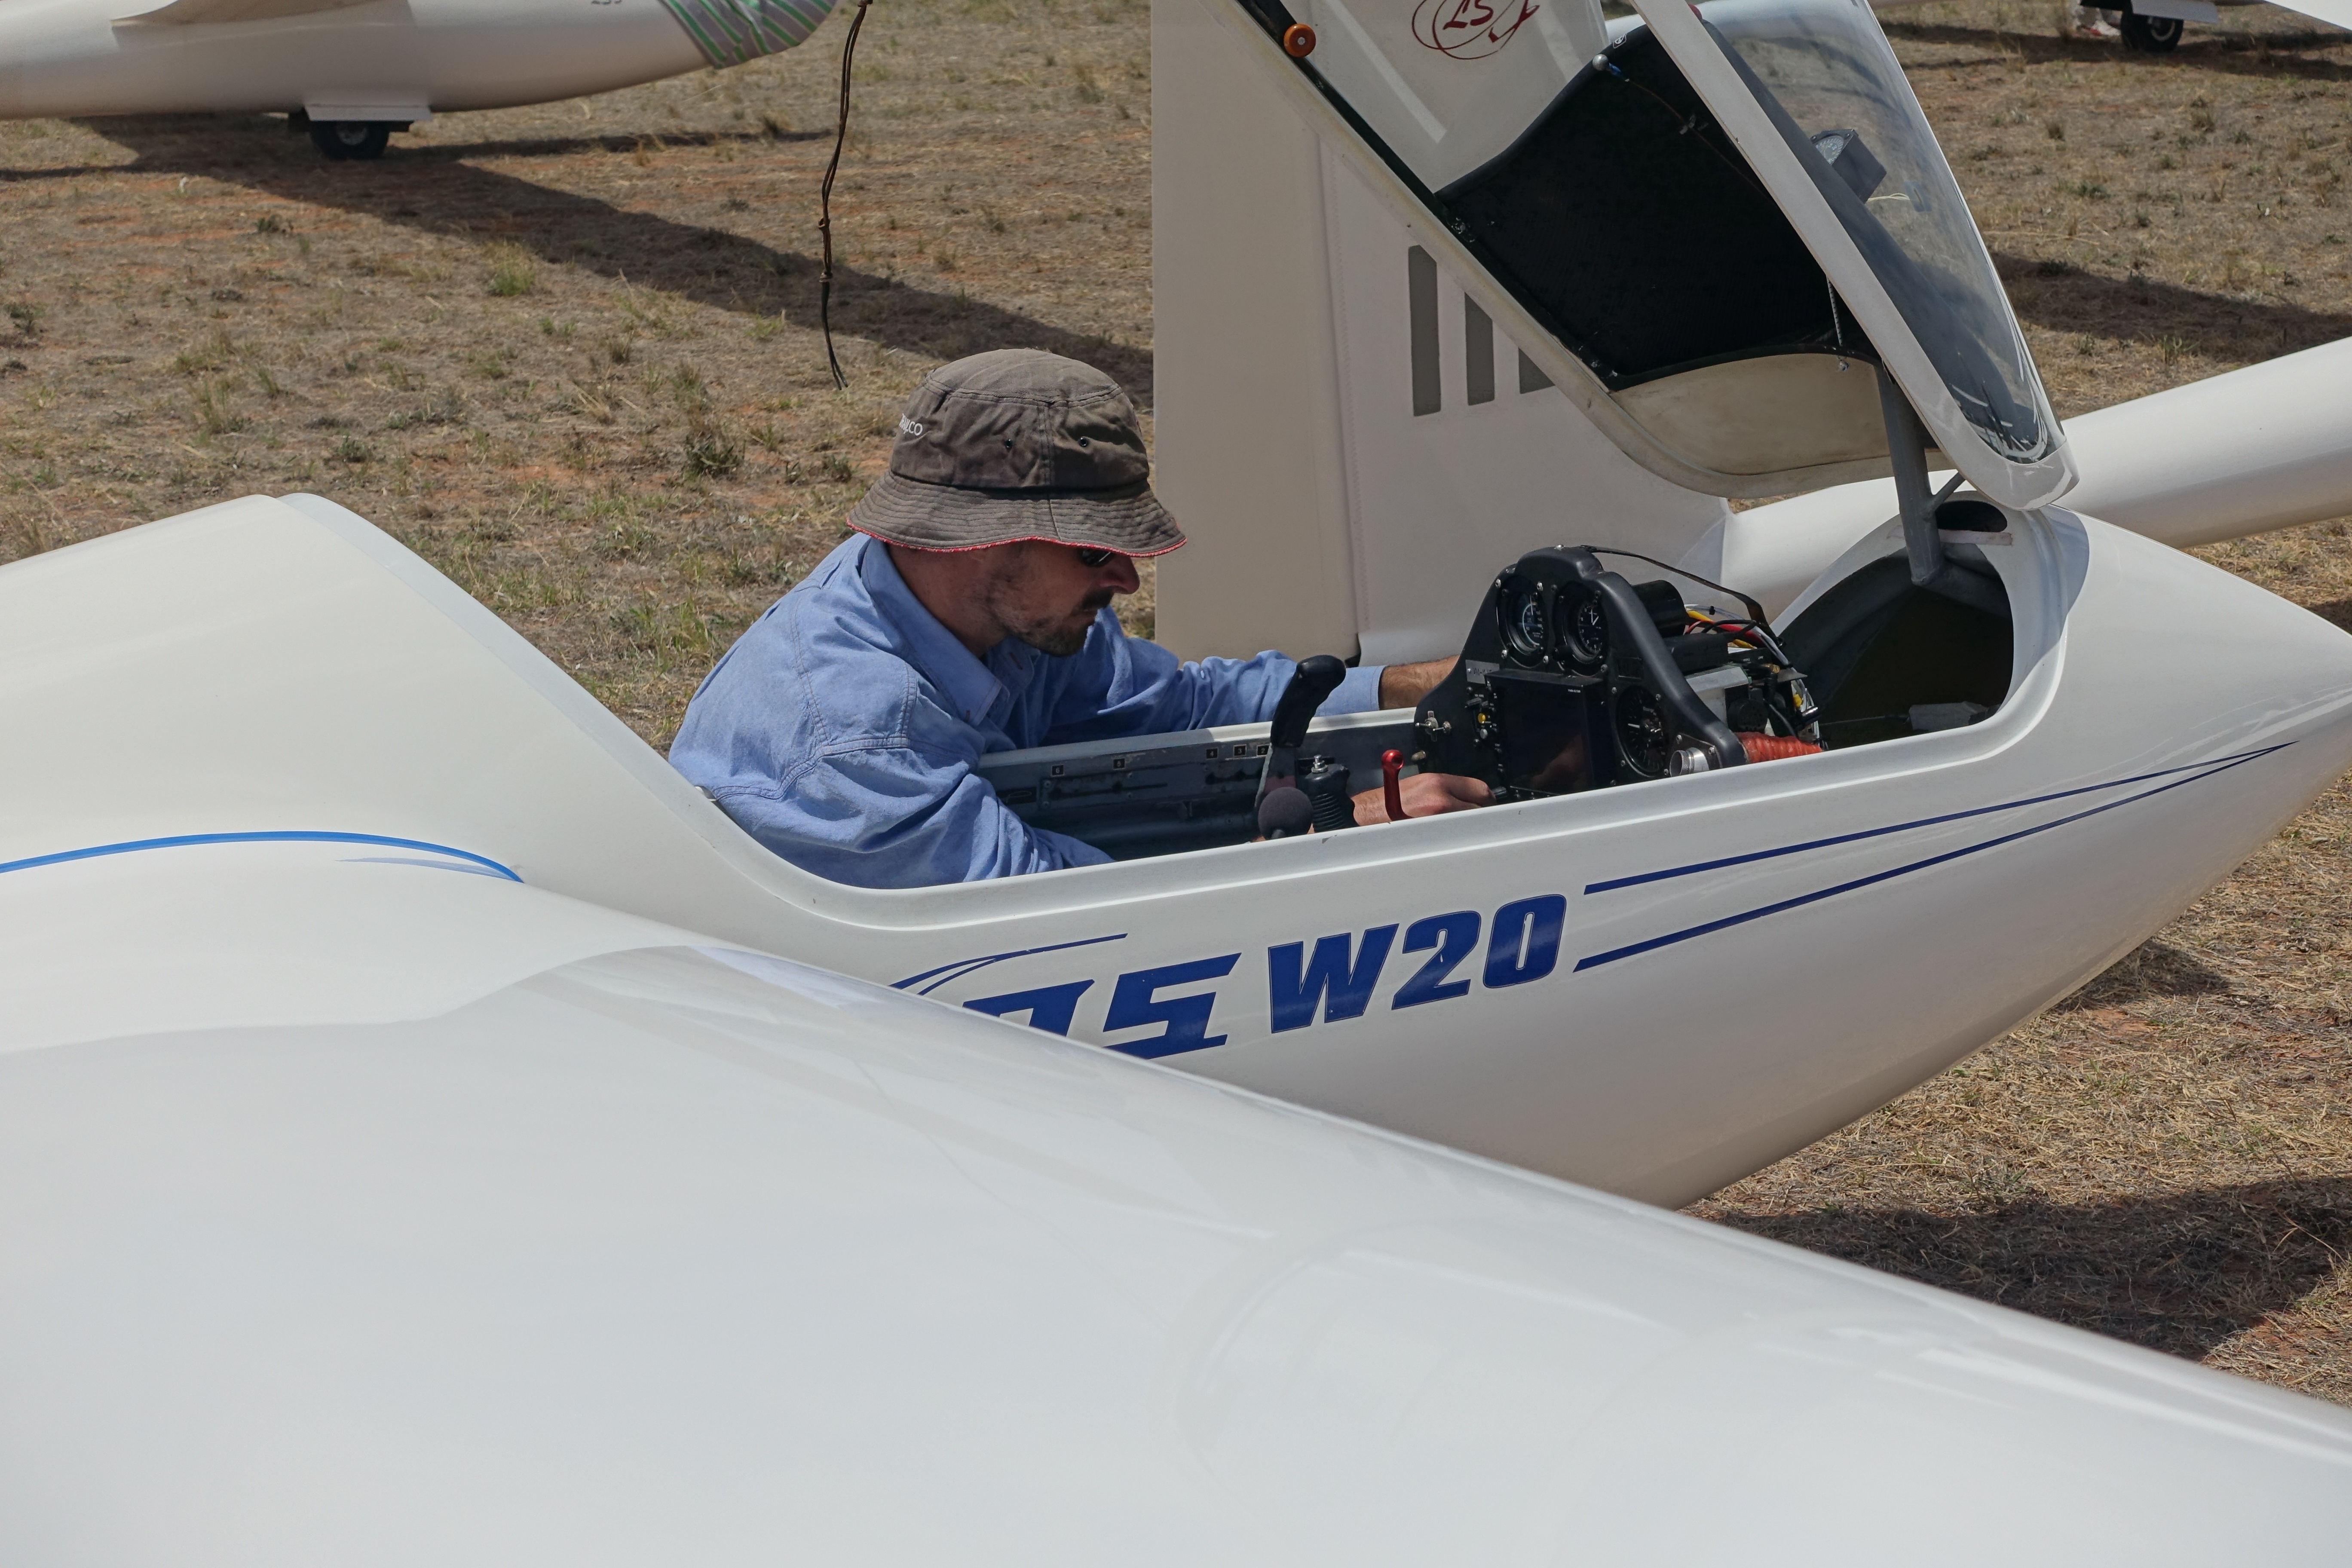
wing, boat, airplane, aircraft, vehicle, aviation, sailing, flight, sailboat, motorboat, cockpit, programming, glider, sports, gliding, boating, sail, planning, instruments, ecosystem, tactics, dinghy, skiff, inflatable boat, atmosphere of earth, windsports